BA-64

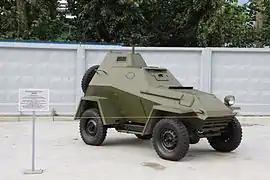
BA-64 at the UMMC Museum

The BA-64 was initially armed with a single 7.62mm Degtyaryov machine gun in an open-topped turret. The machine gun was mounted on a fixed mount that allowed it to be elevated sufficiently to engage low-flying aircraft. BA-64s started being issued in large numbers to Soviet units in early 1943. Around the same time a specialist driving school was set up to train BA-64 drivers. For reasons still unclear, only fifty armoured cars of this type were manufactured in 1942 and mass production was not undertaken until the first six months of 1943, when over a thousand were manufactured. Even after 1943, production figures remained inconsistent and could fluctuate greatly from year to year. In June 1943, the GAZ workshops that produced the BA-64 were heavily damaged or destroyed by German air raids, and production ceased altogether until the plant could be restored. A few technical shortcomings of the GAZ-64 chassis had to be resolved in that time.